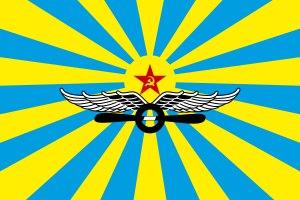
La Force aérienne russe, ou BBC en russe, est la force aérienne de la Fédération de Russie et auparavant de l'Union soviétique.